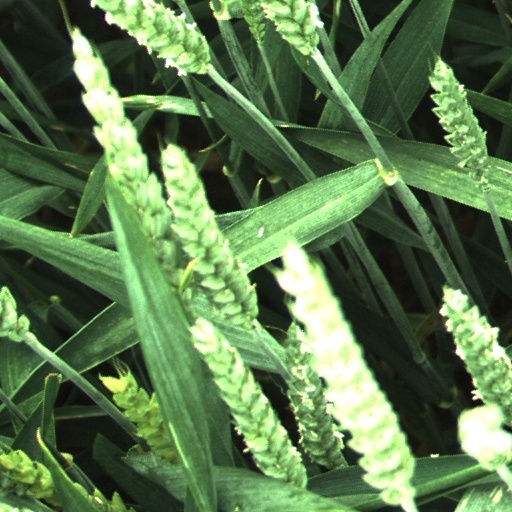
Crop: wheat